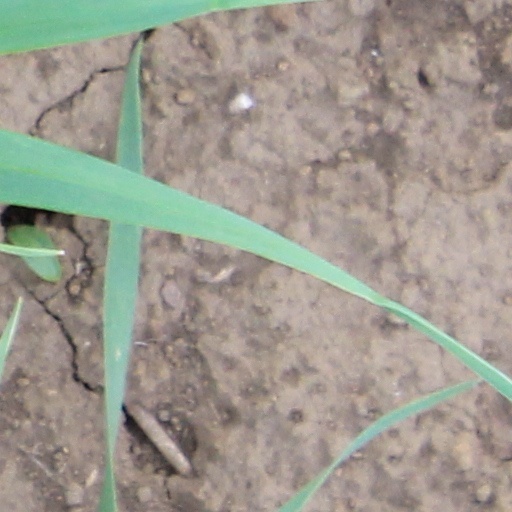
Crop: wheat